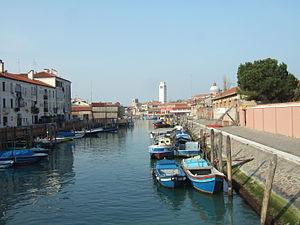
Le rio dei Giardini est un canal de Venise dans le sestiere de Castello.